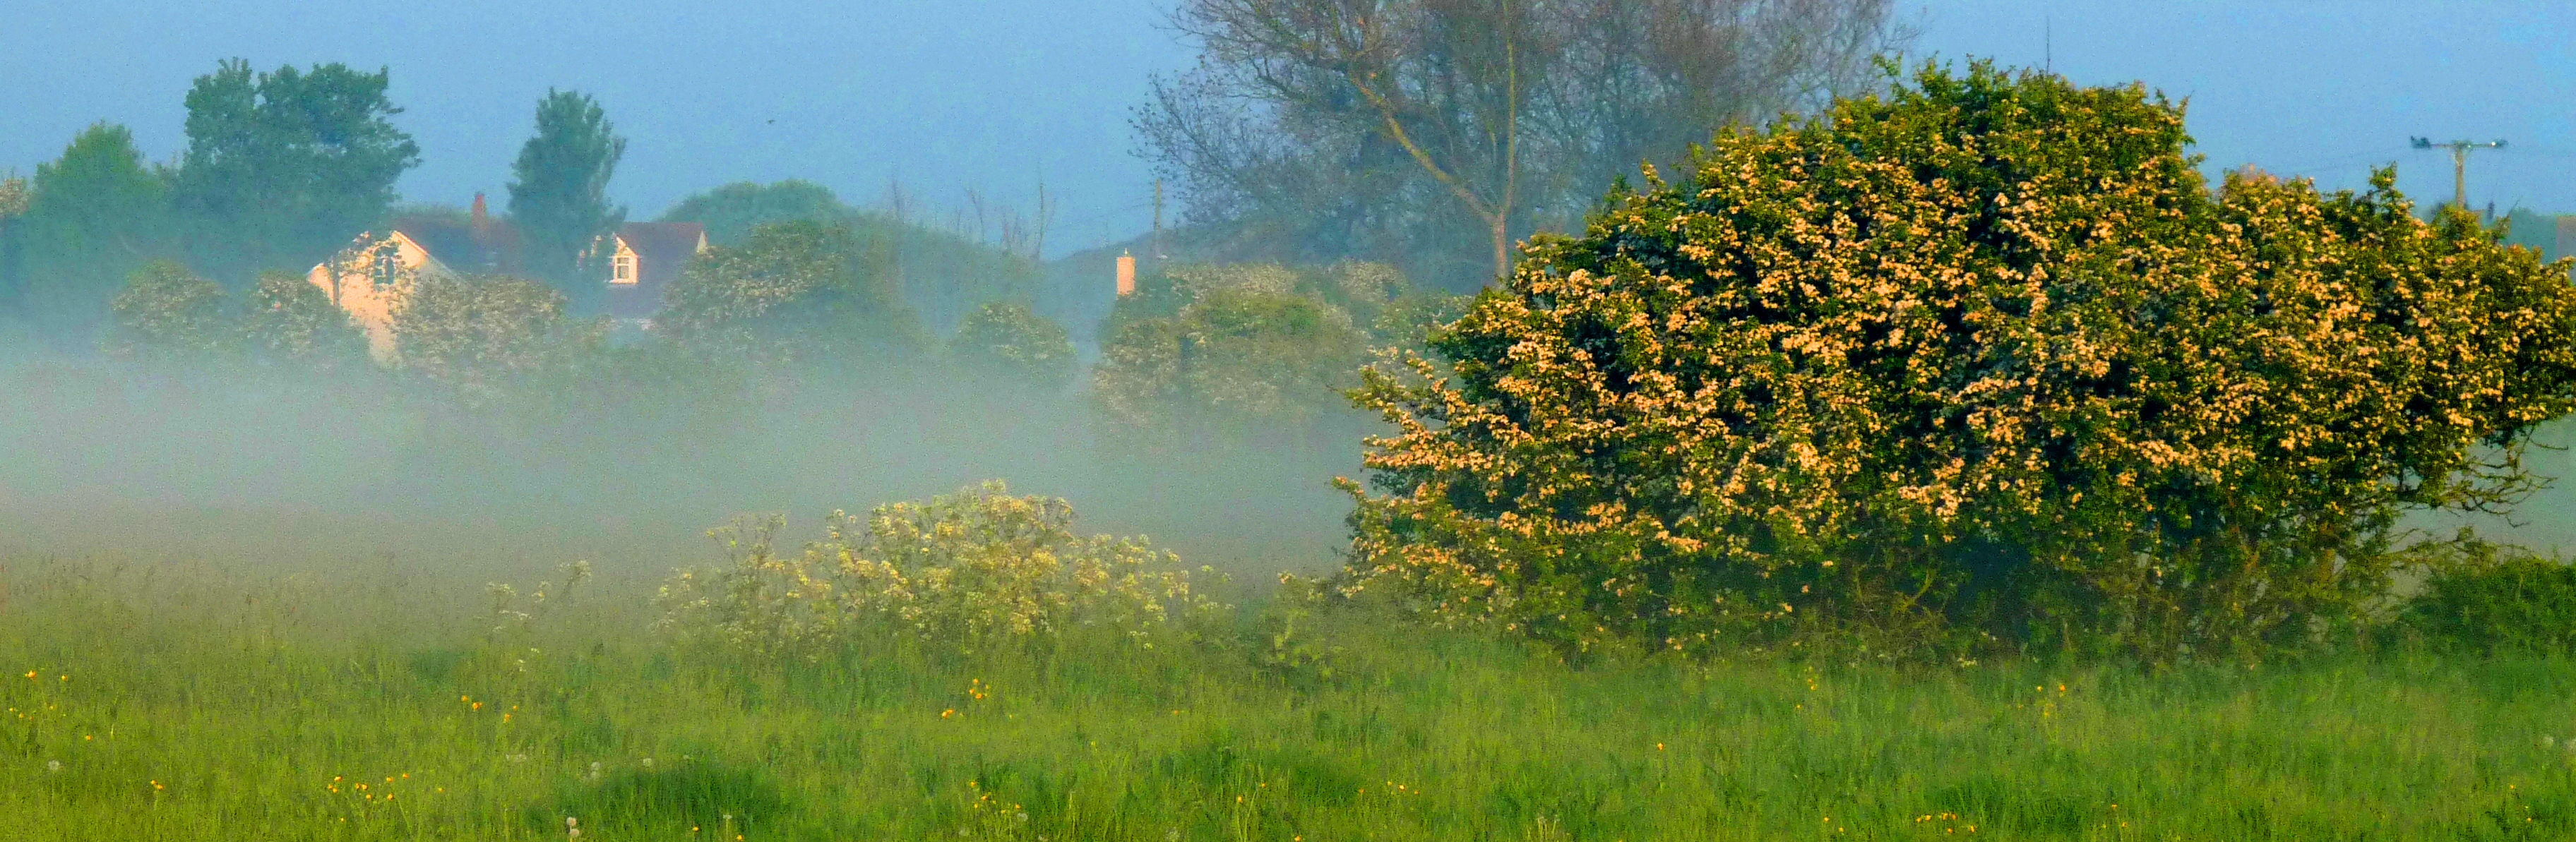
landscape, tree, nature, forest, grass, plant, mist, field, lawn, meadow, prairie, sunlight, morning, leaf, flower, autumn, agriculture, flora, fauna, grassland, panasonic, habitat, dailyshoot, ecosystem, 365, anawesomeshoot, somerset, burnhamonsea, countryide, natural environment, atmospheric phenomenon, grass family, woody plant